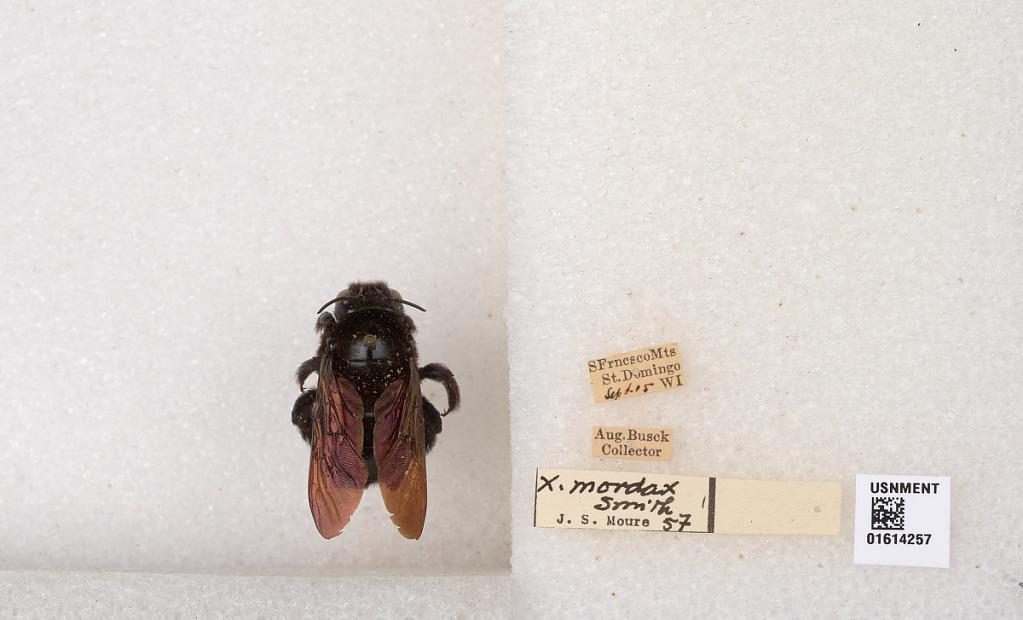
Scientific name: Xylocopa (Neoxylocopa) mordax Smith
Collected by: A. Busck
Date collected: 1905-9-1
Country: Dominican Republic
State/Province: Nacional
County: Santo Domingo De Guzman
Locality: S Frncsco Mountains
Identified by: Moure